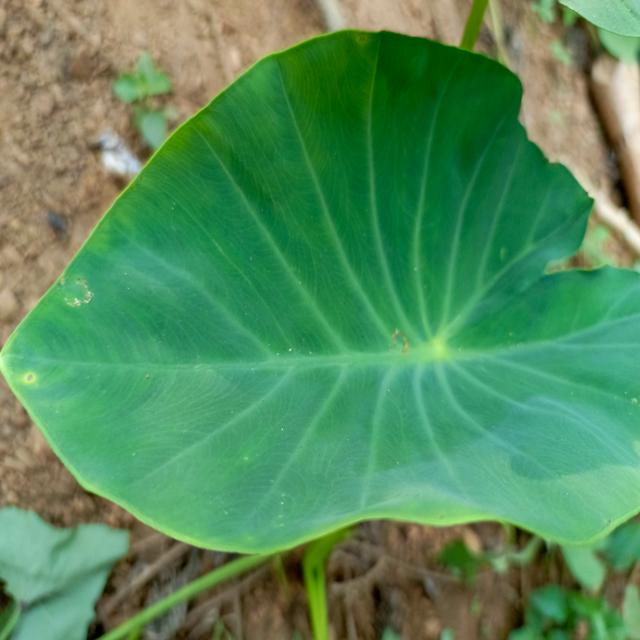
Label: Healthy